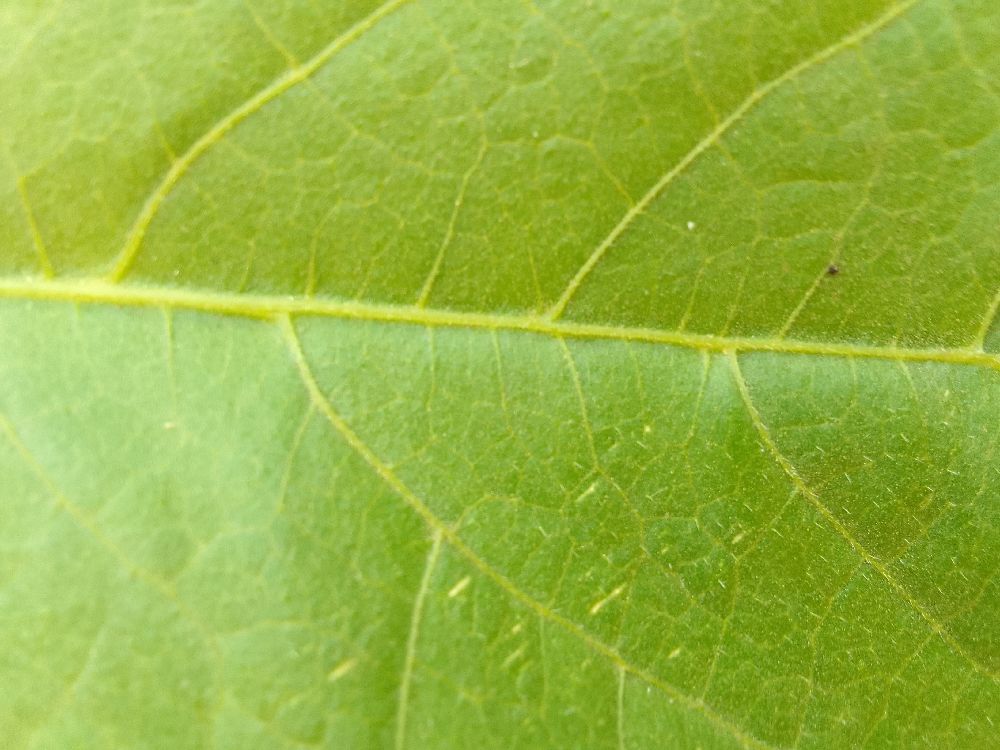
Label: healthy